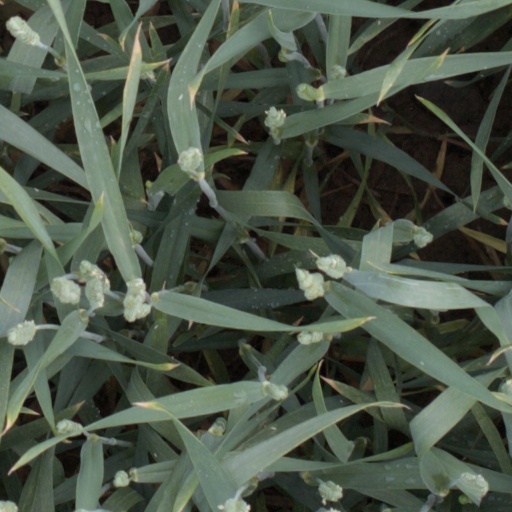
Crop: wheat